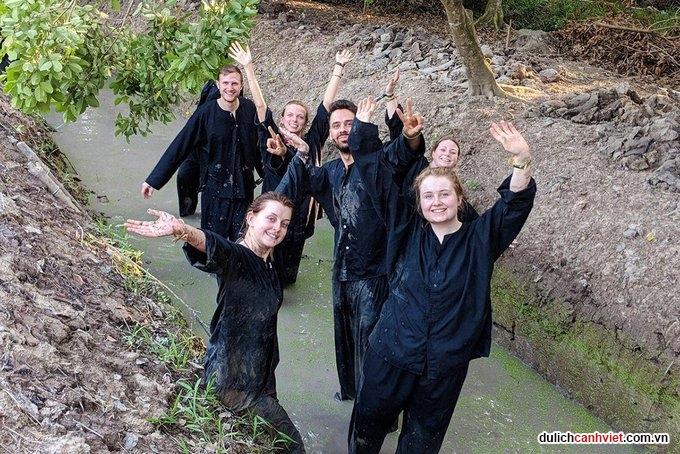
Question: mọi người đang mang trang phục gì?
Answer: mọi người đang mang đồ bà ba